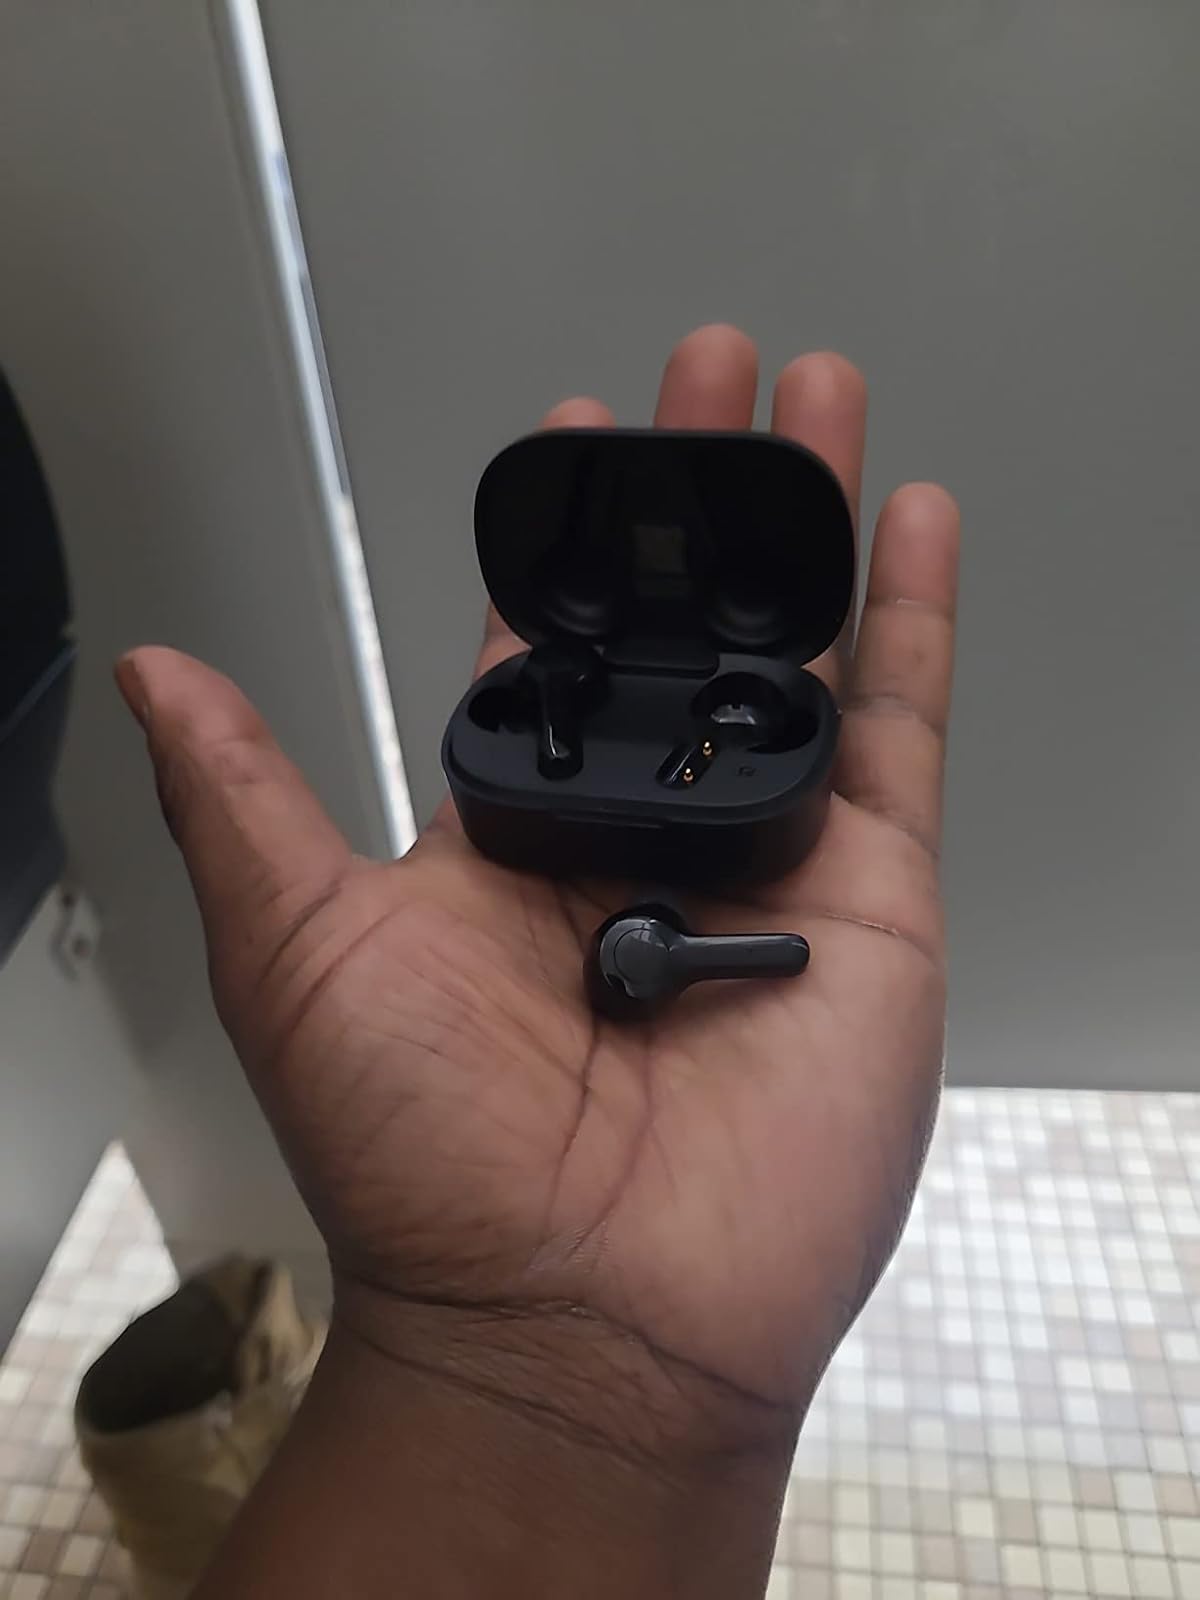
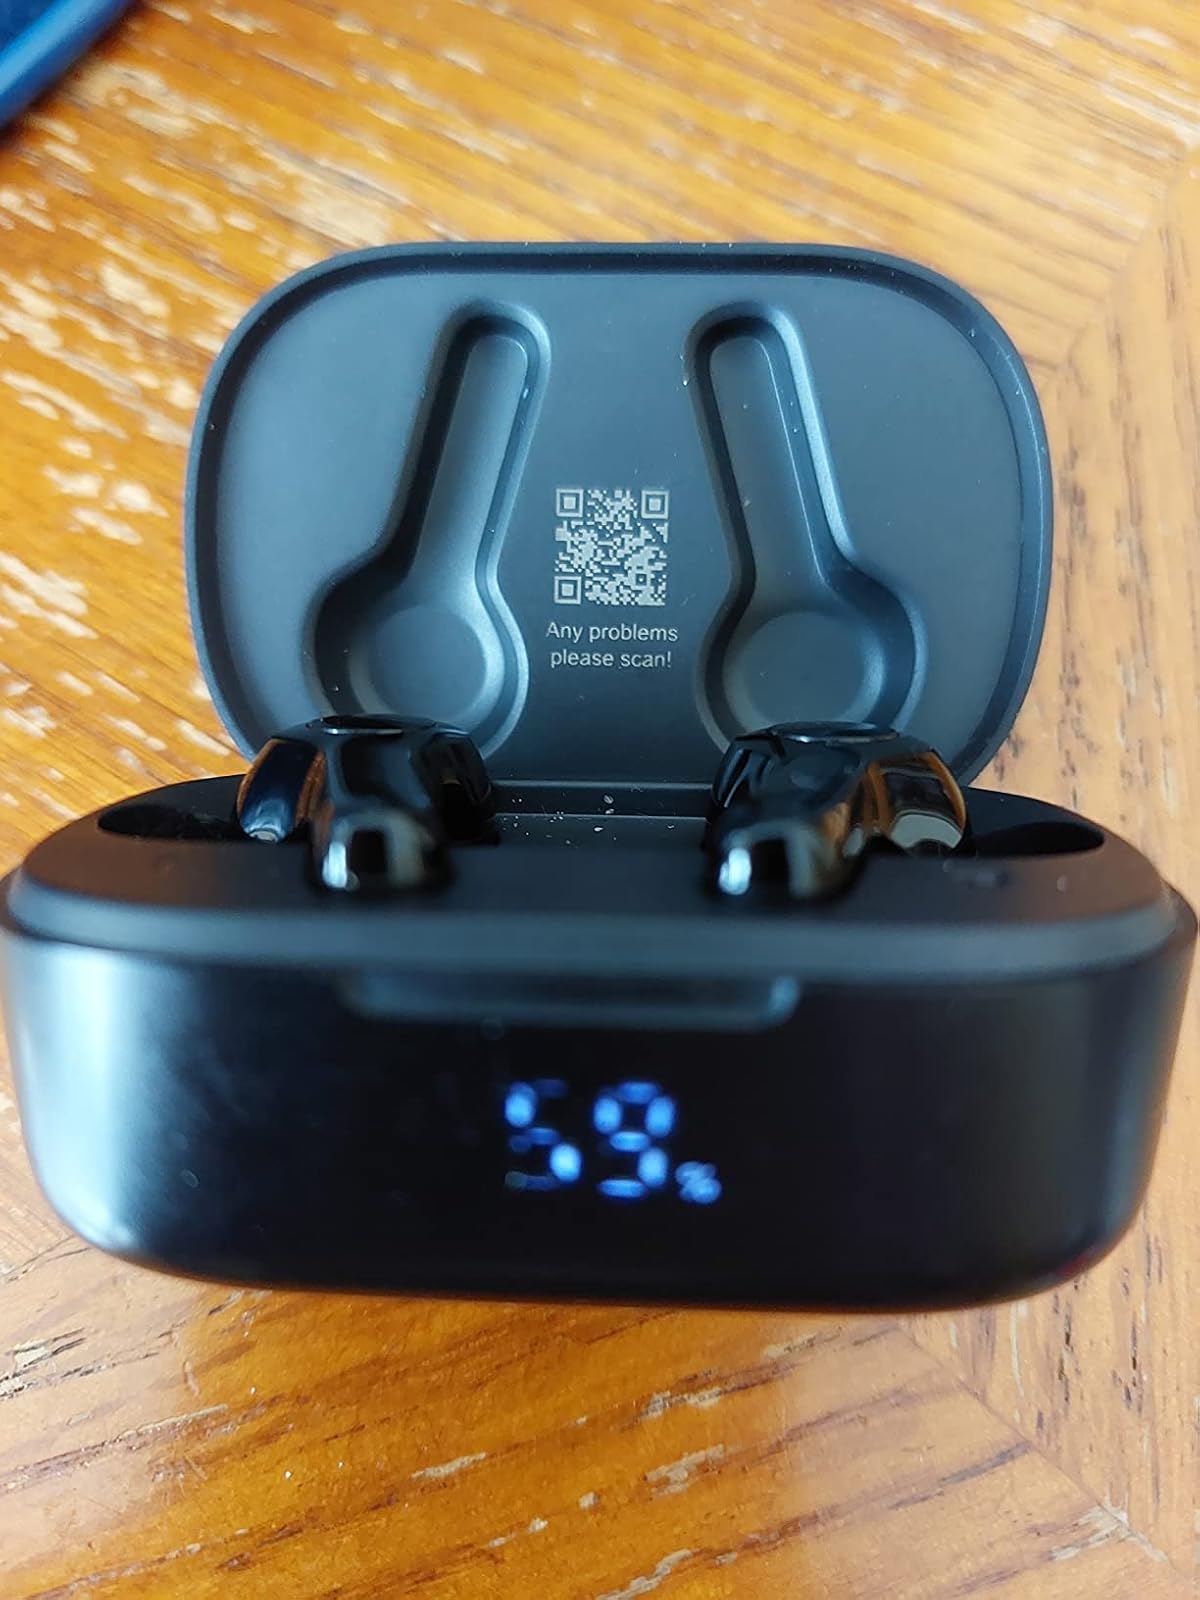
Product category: earbuds
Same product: yes